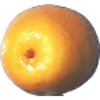
Label: kumquats